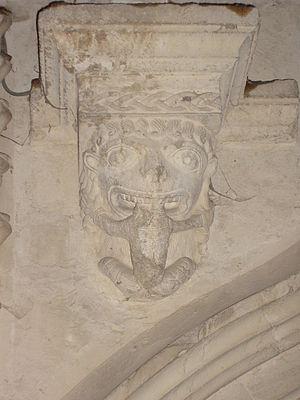
La Tarasque [taʀask] est un animal du folklore provençal. Elle était censée hanter les marécages près de Tarascon, détruisant tout sur son passage et terrorisant la population. Ce monstre est une sorte de dragon à six pattes courtes comme celles d'un ours, un torse comme celui d'un bœuf, recouvert d'une carapace de tortue et muni d'une queue écailleuse se terminant par un dard de scorpion. Sa tête a été décrite comme étant celle d'un lion aux oreilles de cheval avec un visage de vieil homme. La Tarasque de Tarascon a été inscrite à l'inventaire du patrimoine culturel immatériel en France en 2019, cependant depuis le 25 novembre 2005, les fêtes de la Tarasque à Tarascon ont été proclamées, par l'UNESCO, comme faisant partie du patrimoine oral et immatériel de l'humanité et inscrites en 2008 parmi l'ensemble Géants et dragons processionnels de Belgique et de France.